Mawson Lakes, South Australia

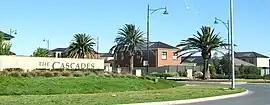
Entrance to The Cascades residential village from Salisbury Highway, Mawson Lakes

Mawson Lakes, on the site of the former sheep breeding establishment known as The Levels, is a northern residential suburb of Adelaide, Australia. It was created in the late 1990s and named in honour of Sir Douglas Mawson, and is located approximately north of the Adelaide CBD. It is also the site and name of a campus of the University of South Australia. Similar to the large tidal lake at West Lakes, Mawson Lakes features the Sir Douglas Mawson Lake, a recreation lake which is the centrepiece of the residential portion of the development — and forms part of the suburb's namesake.